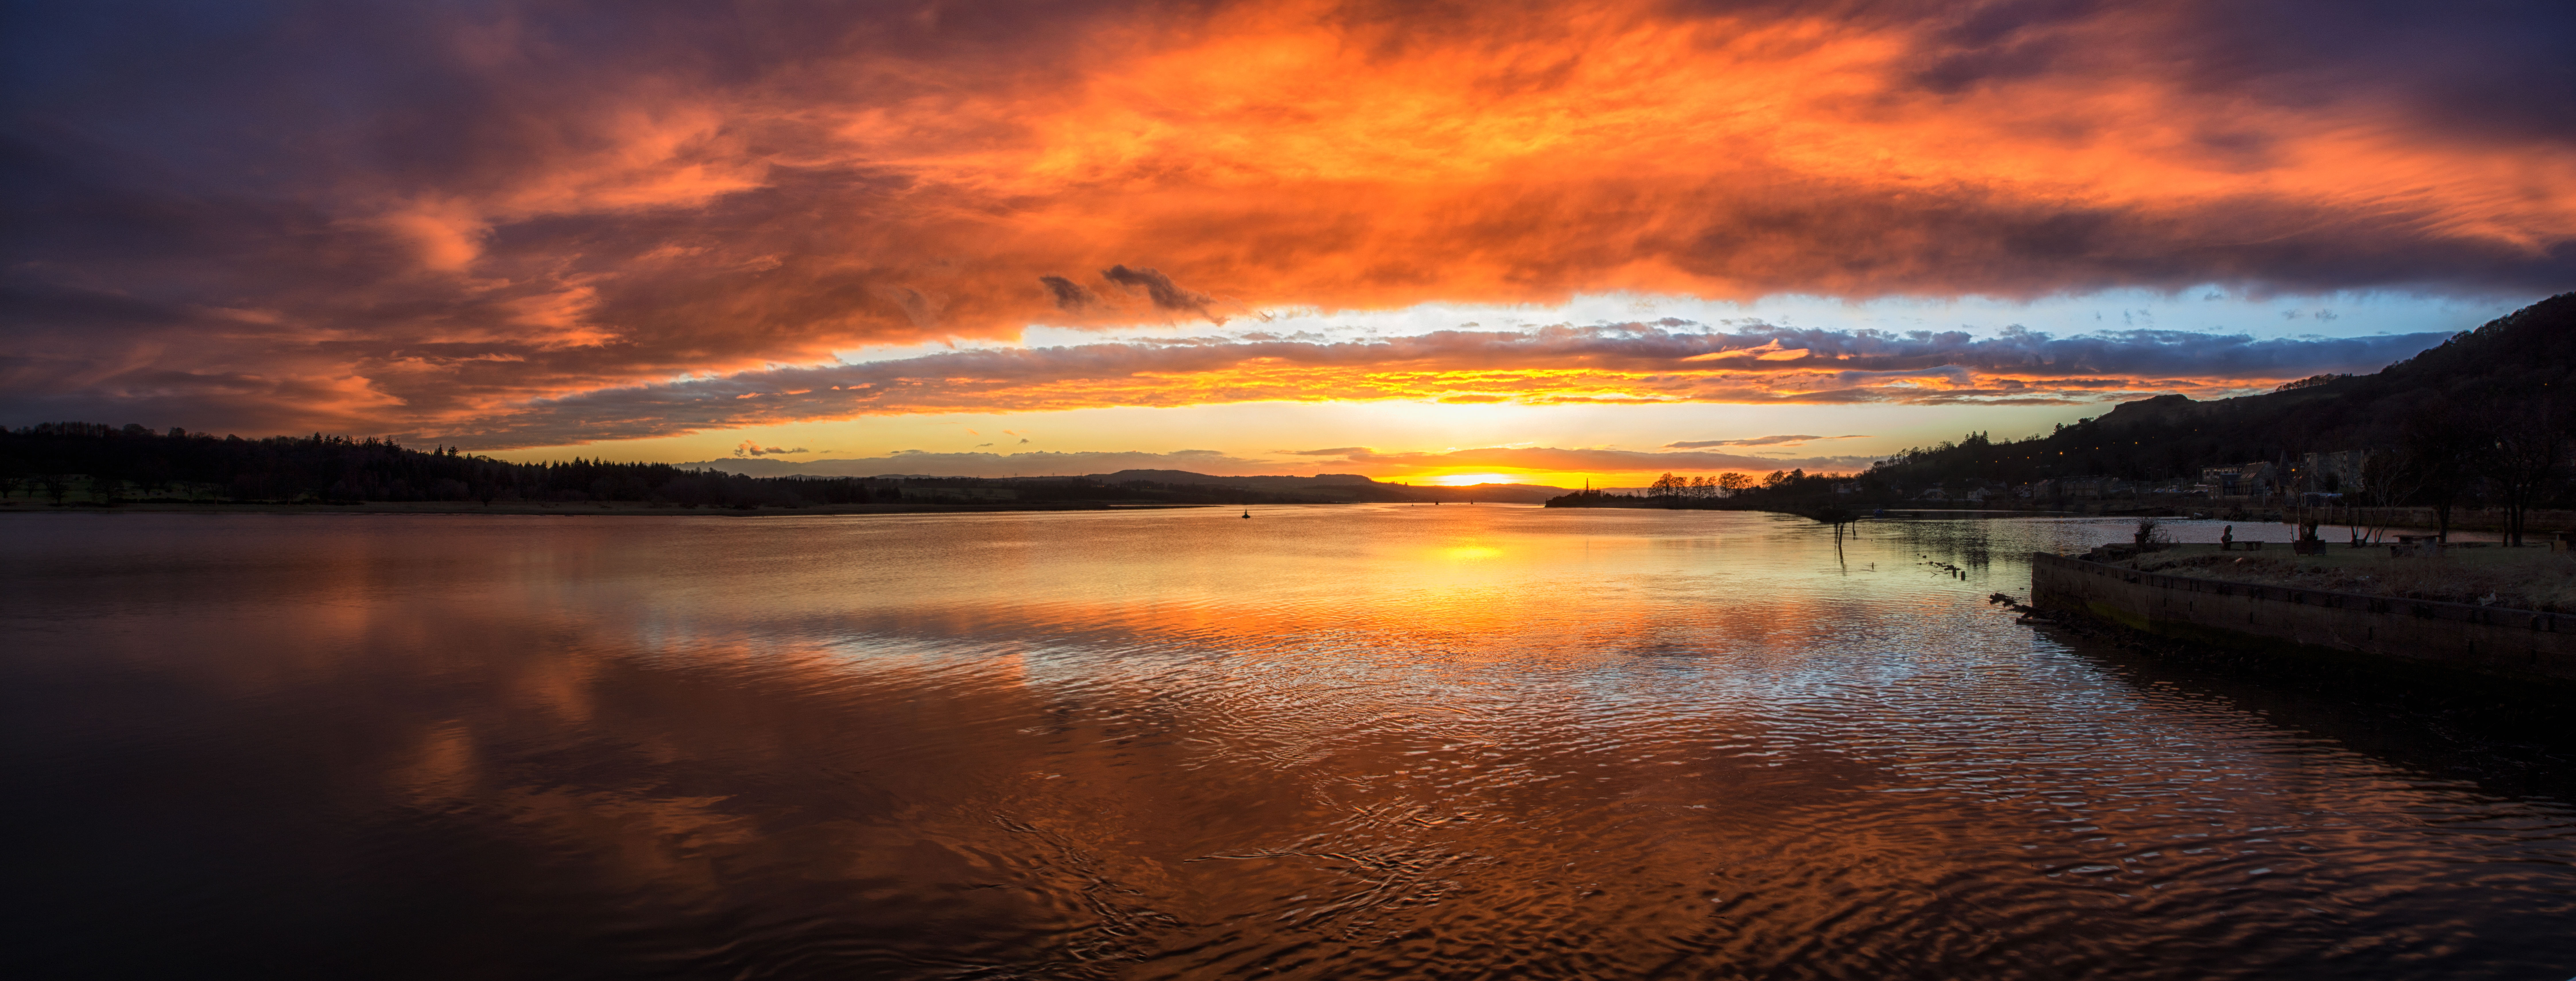
sea, coast, horizon, cloud, sky, sunrise, sunset, sunlight, morning, dawn, river, dusk, evening, reflection, bowling, cool image, reflections, scotland, i, loch, riverclyde, clyde, bowlingbasin, afterglow, red sky at morning